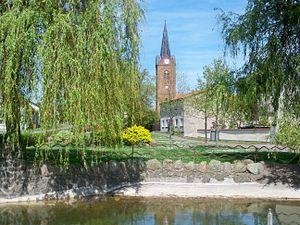
Jübar est une commune allemande située dans l'arrondissement d'Altmark-Salzwedel et l'État de Saxe-Anhalt. La commune appartient à la communauté d'administration de Beetzendorf-Diesdorf.